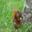
Label: squirrel